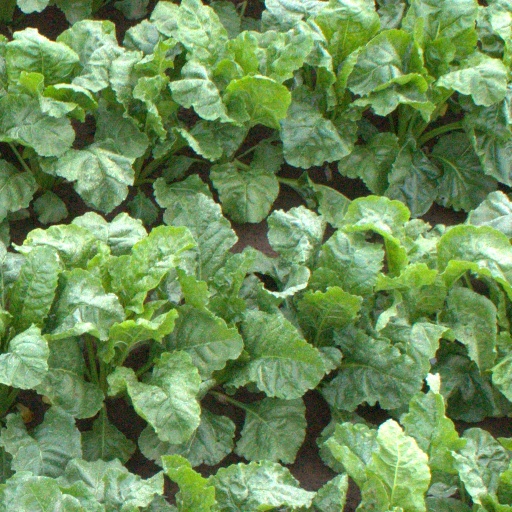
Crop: sugar beet